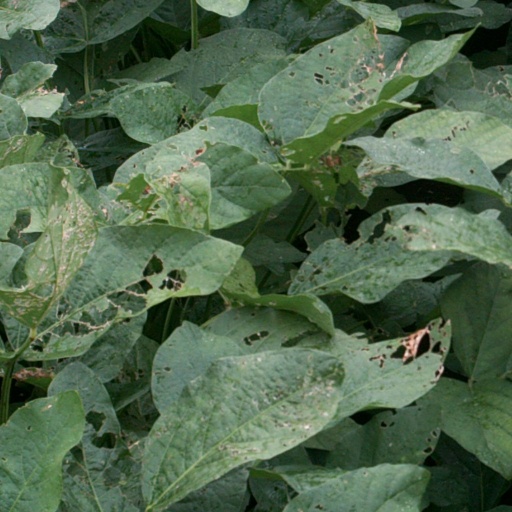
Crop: soybean